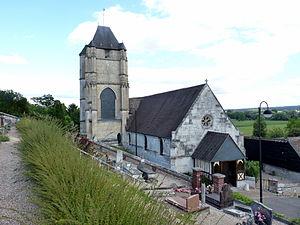
Église Notre-Dame de Freneuse (Inscrit) This building is indexed in the Base Mérimée, a database of architectural heritage maintained by the French Ministry of Culture,
Cet article recense les monuments historiques de l'arrondissement de Rouen, dans le département de la Seine-Maritime, en France.